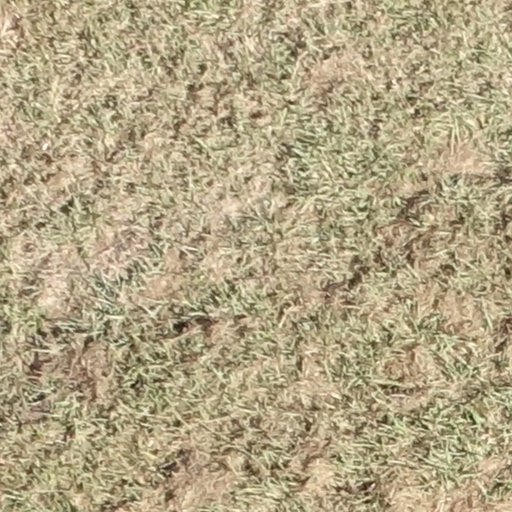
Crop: sorghum